Beaulieu Abbey

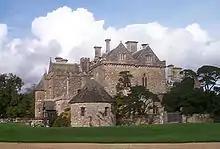
The post-Dissolution mansion at Beaulieu, known as Palace House, was built around the medieval gatehouse of the abbey (the double gabled building in the centre-right of the picture).

Beaulieu Abbey is the setting of the opening chapters in Sir Arthur Conan Doyle's historical novel "The White Company". F. T. Prince's poem "At Beaulieu"', from his 1963 collection, "The Doors of Stone", describes the double heart-coffin on display in the Abbey. Prince, who was Professor of English at the University of Southampton from 1957 to 1974, probably visited the site sometime in the late 1950s/early 1960s. Sir John Betjeman's poem "Youth and Age on Beaulieu River" is based on a visit he made to the New Forest. Beaulieu Abbey plays a prominent role in Edward Rutherfurd's novel "The Forest".